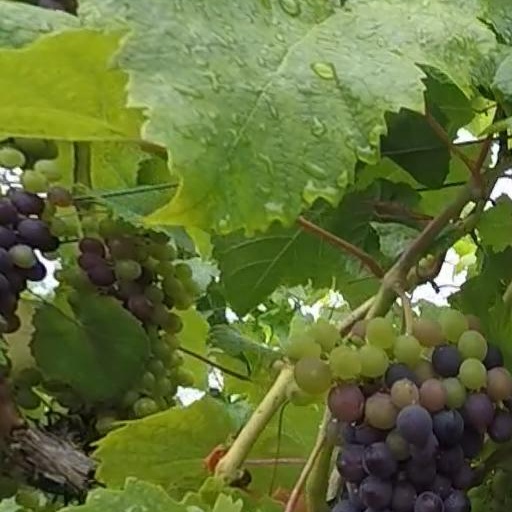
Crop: grape